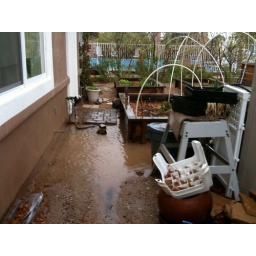
Probably need to elevate the ground by the house here